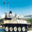
Label: tank